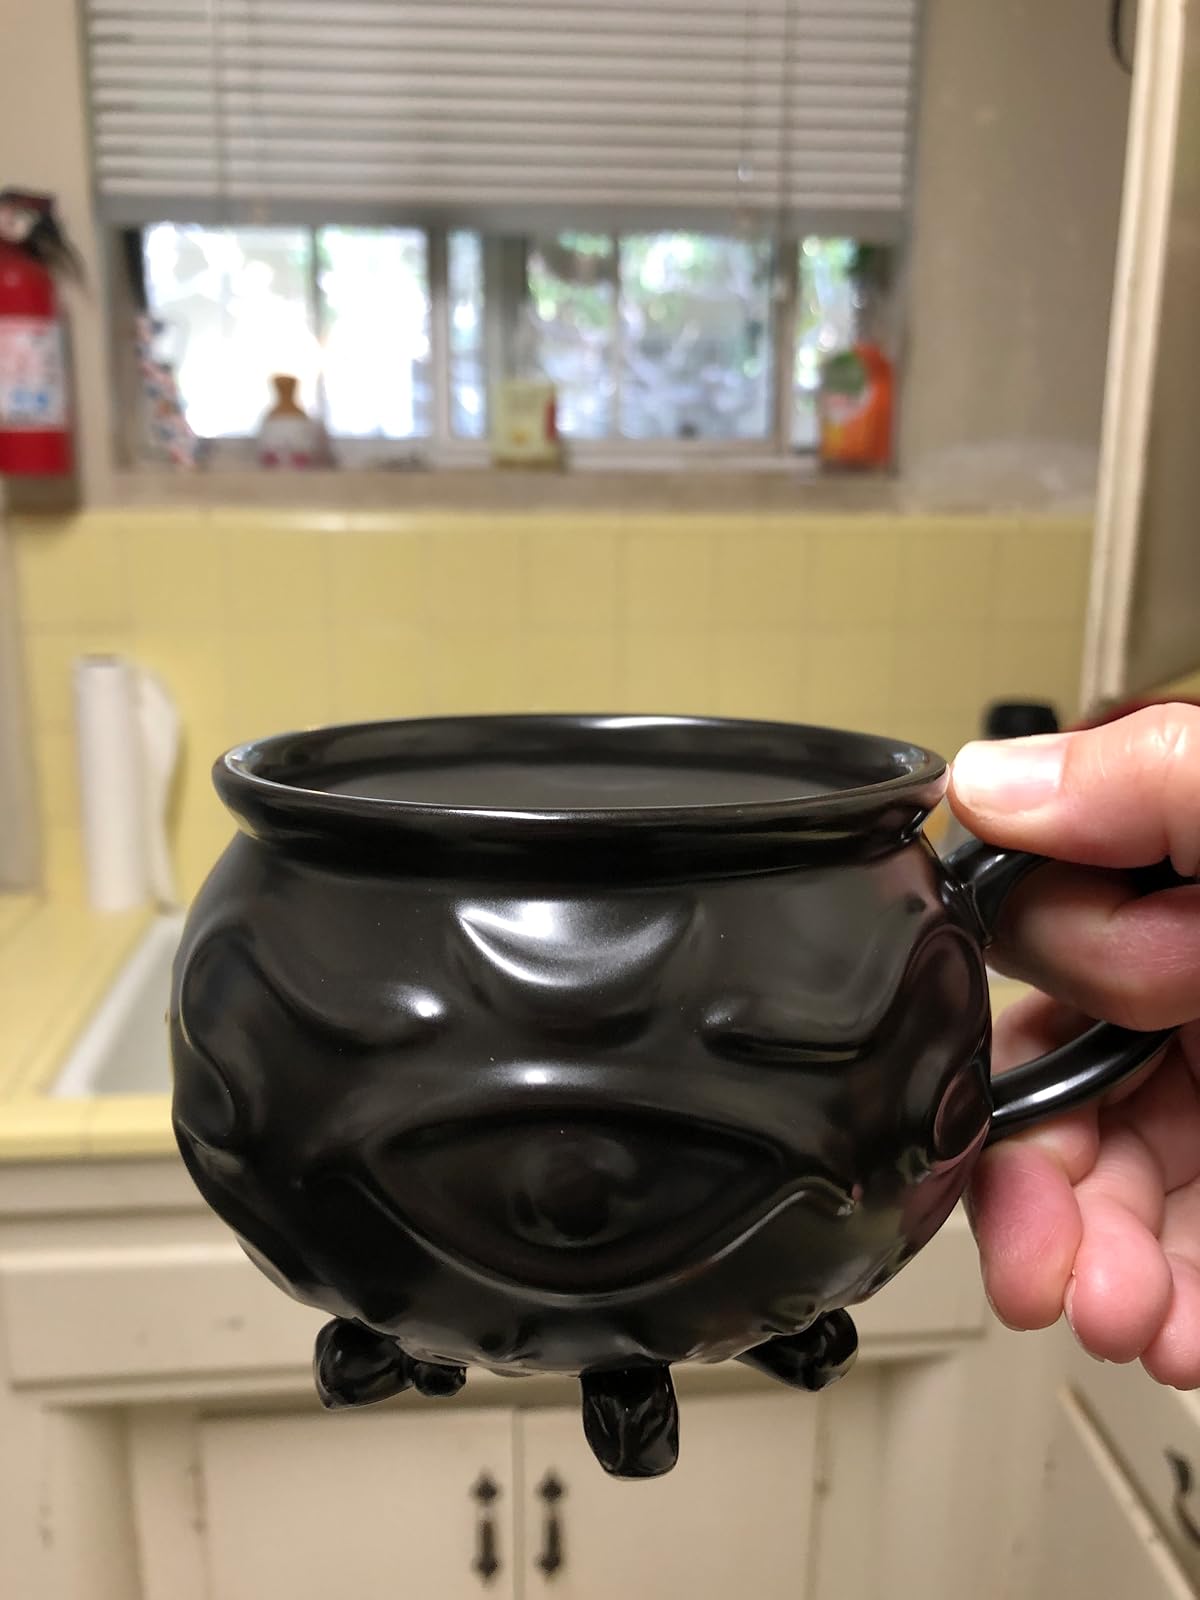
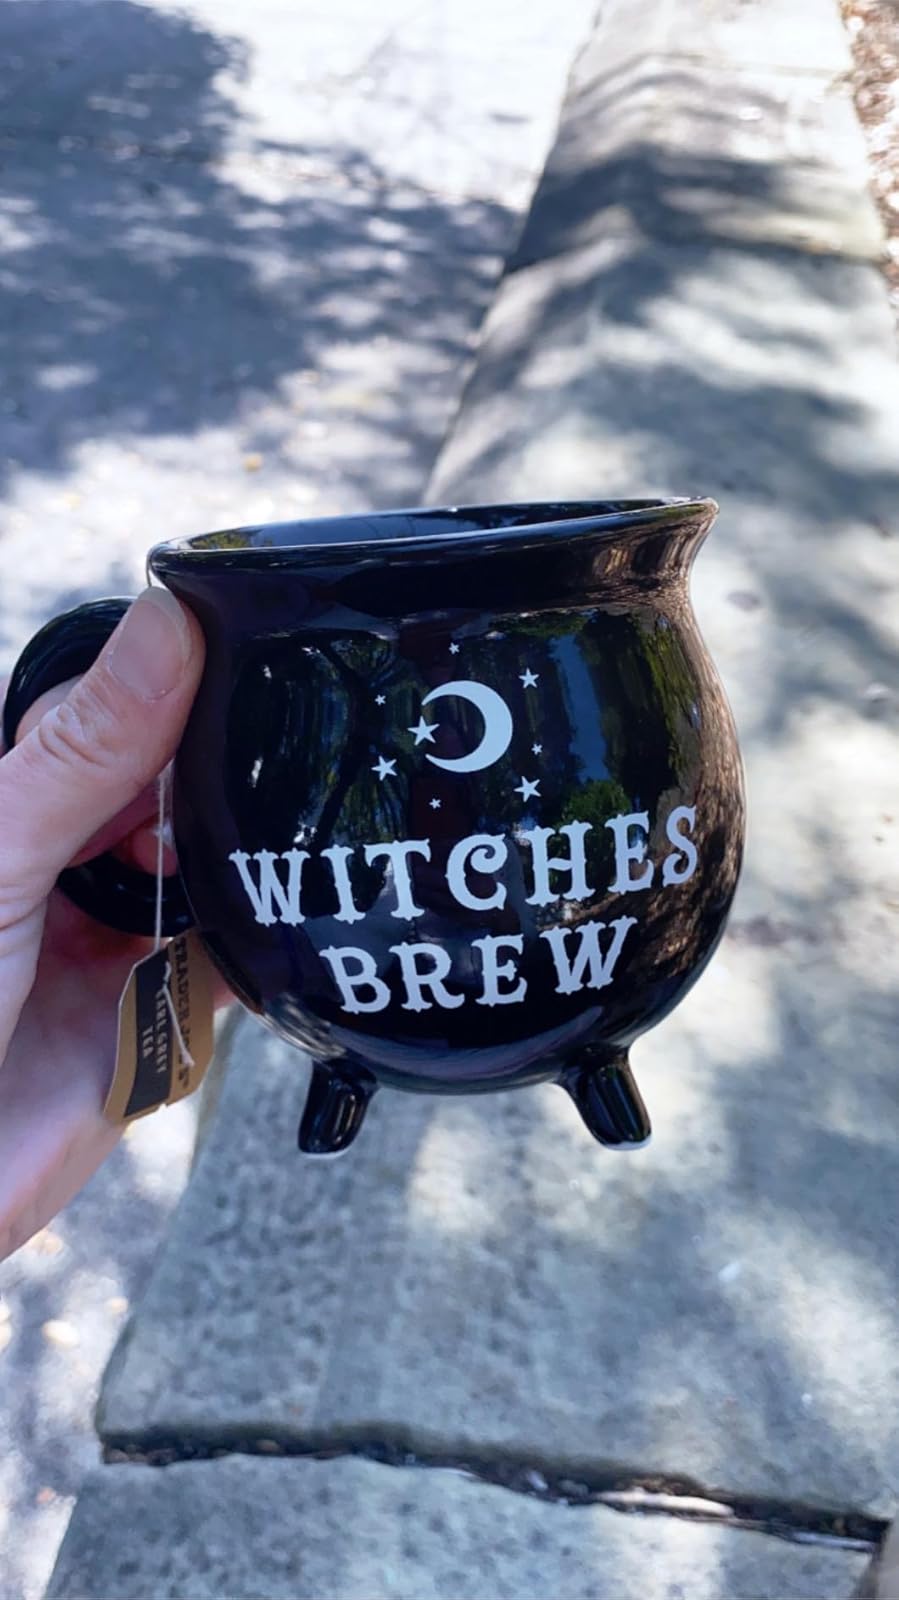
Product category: items_mug
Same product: no